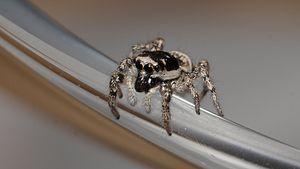
Salticus scenicus, la Saltique chevronnée, est une espèce d'araignées aranéomorphes de la famille des Salticidae.